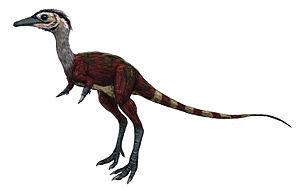
Shuvuuia est un genre éteint de tout petits dinosaures théropodes du Crétacé supérieur. Il appartient à la famille des Alvarezsauridae, regroupant des petits dinosaures coelurosauriens caractérisés par des membres antérieurs courts mais puissants et spécialisés pour creuser.